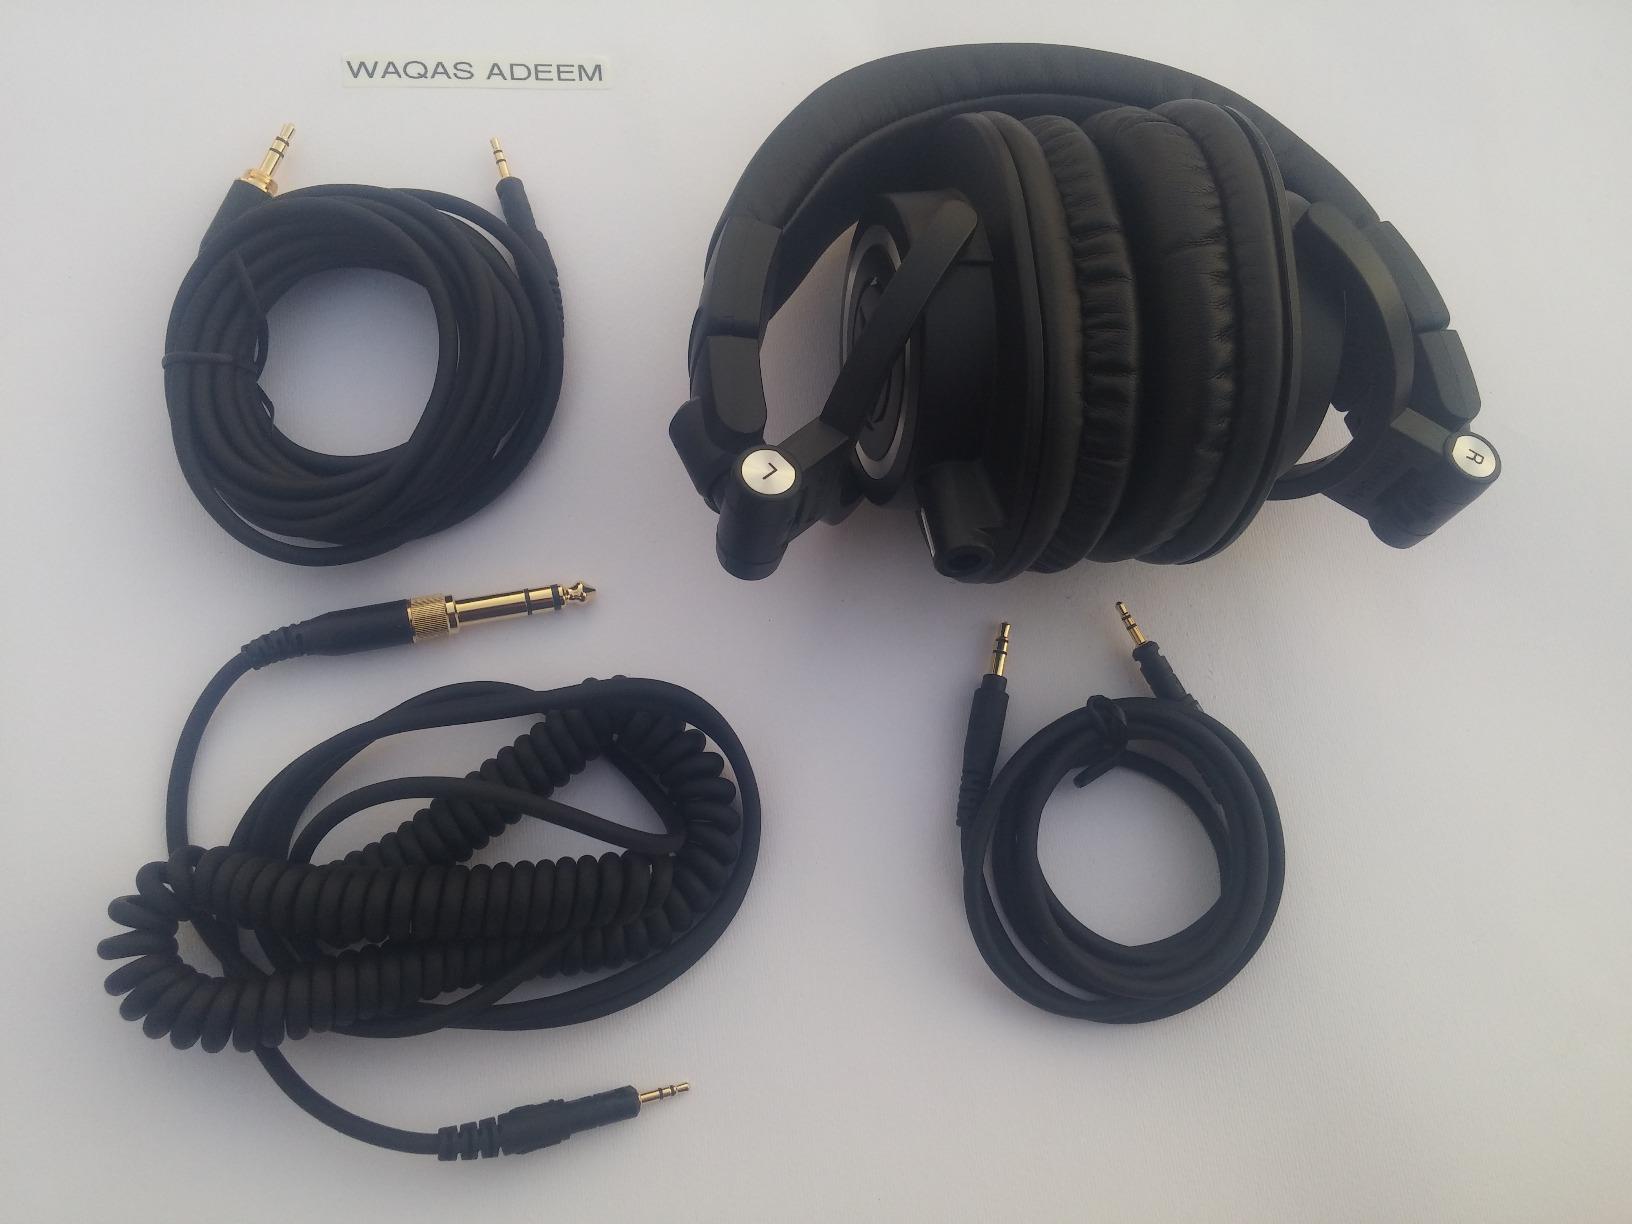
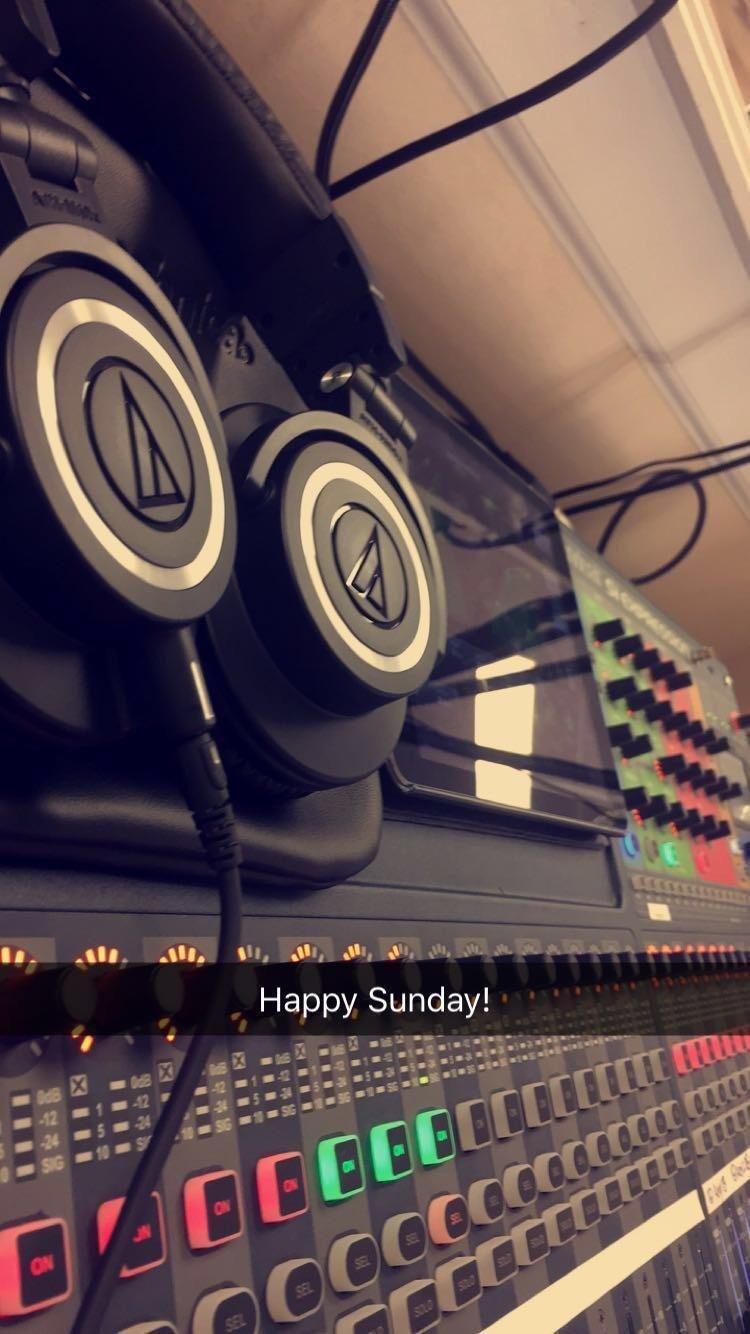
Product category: headphones
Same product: yes